Dante Gabriel Rossetti

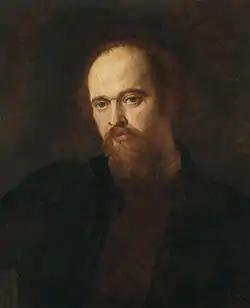
"Portrait of Dante Gabriel Rossetti" , by George Frederic Watts

Gabriel Charles Dante Rossetti (12 May 1828 – 9 April 1882), generally known as Dante Gabriel Rossetti, was an English poet, illustrator, painter, translator, and member of the Rossetti family. He founded the Pre-Raphaelite Brotherhood in 1848 with William Holman Hunt and John Everett Millais. Rossetti inspired many contemporary artists and writers, such as Algernon Charles Swinburne, William Morris, and Edward Burne-Jones in particular. His work also influenced the European Symbolists and was a major precursor of the Aesthetic movement.